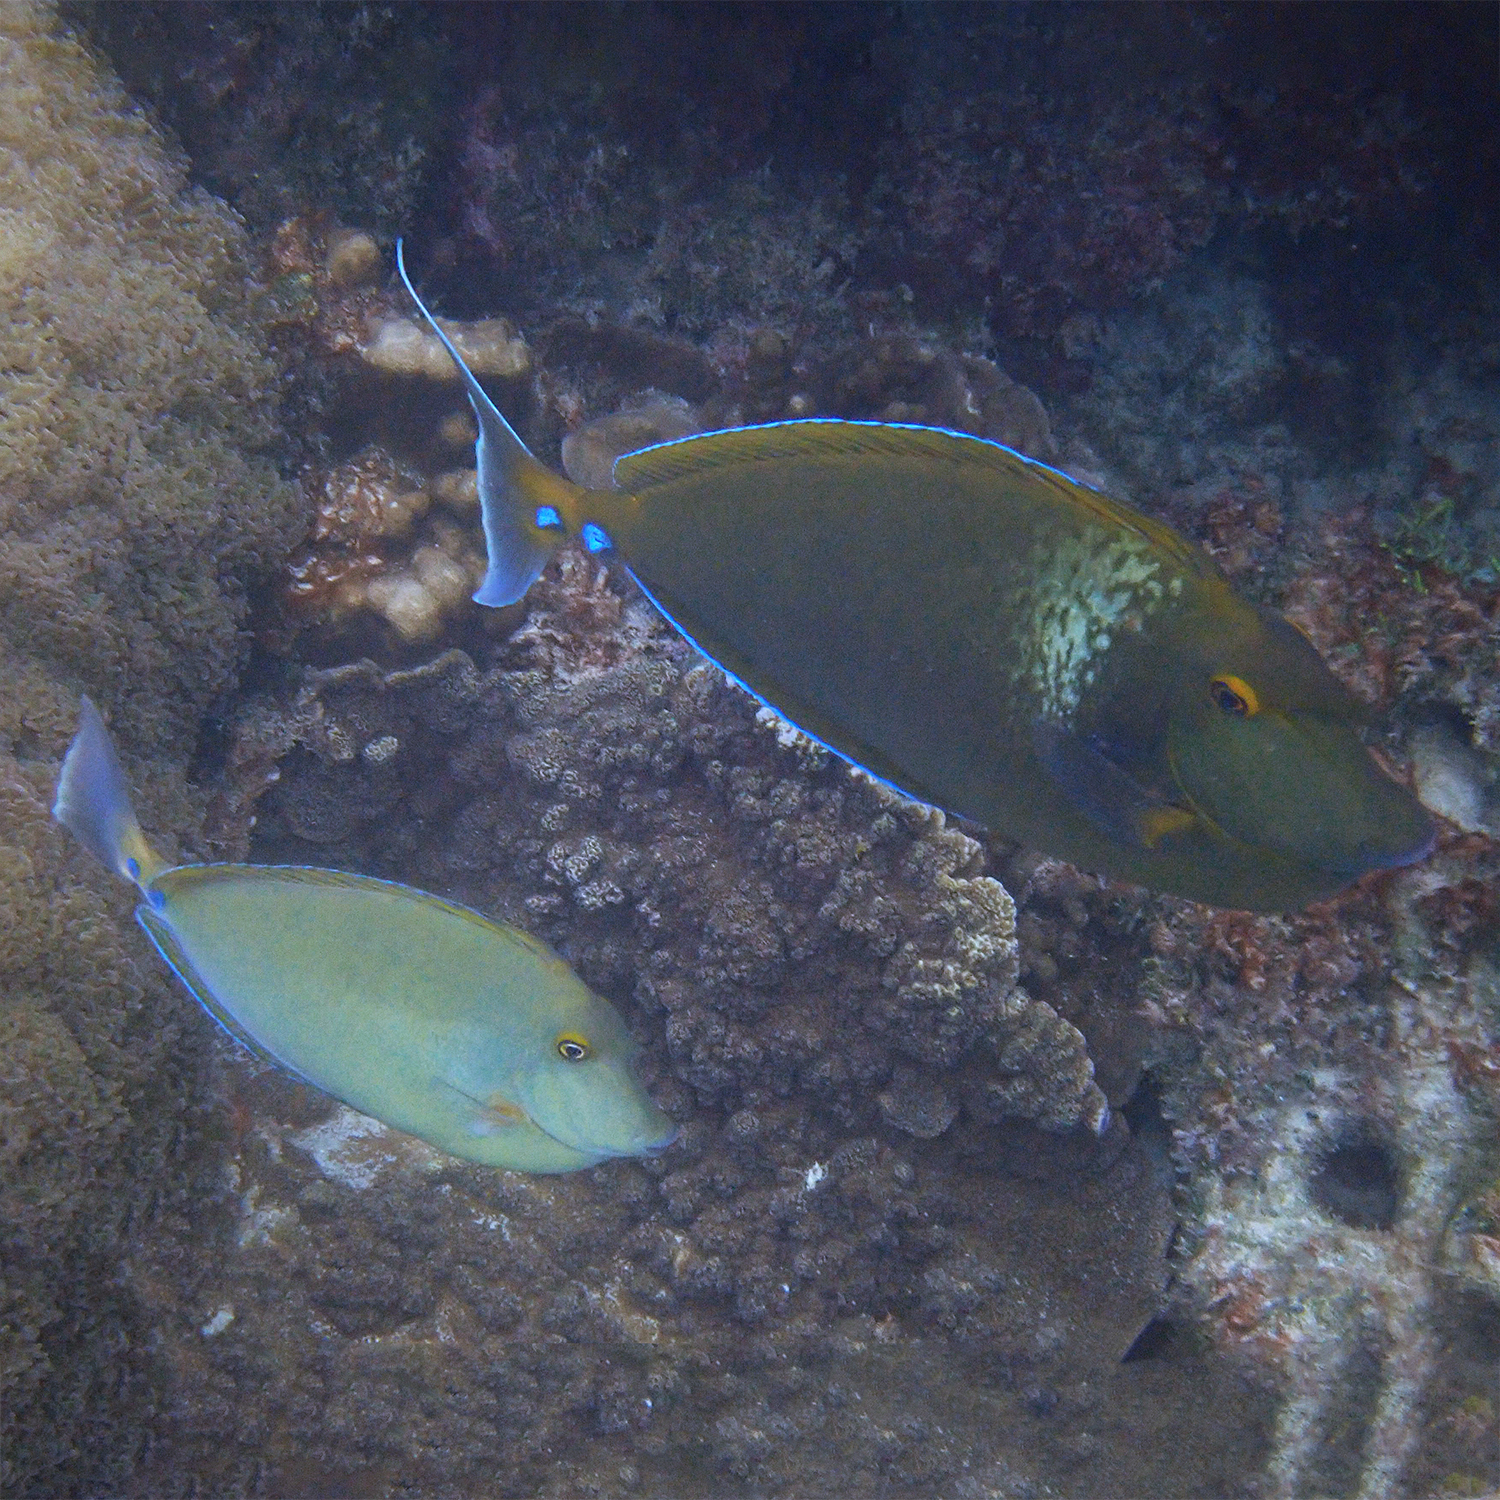
Naso unicornis (Bluespine Unicornfish)